Place de Wagram

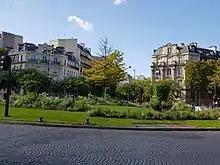
Place de Wagram

The Place de Wagram is a square in the 17th arrondissement of Paris, at the junction of the Boulevard Malesherbes, the Boulevard Pereire and the Avenue de Wagram. It forms one end of the Avenue de Wagram (the other is the Place de l'Étoile) and was renamed after the 1809 French victory at Wagram in 1868.